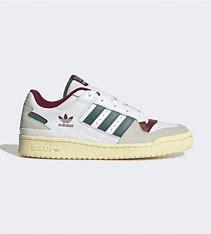
Brand: Adidas
Model: Forum Cl